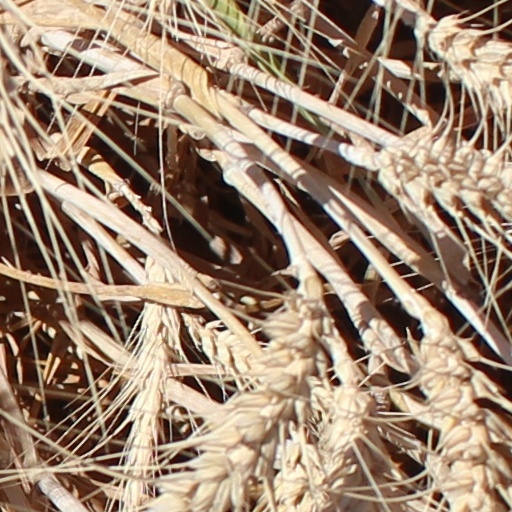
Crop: wheat